Phytoplankton microbiome

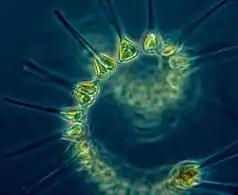

Current research focuses on microbial diversity, environmental drivers, and chemical communication, all of which are crucial to understanding the phytoplankton microbiome's ecological functions. These microbial interactions shape marine ecosystem stability, food web dynamics, and global climate processes.